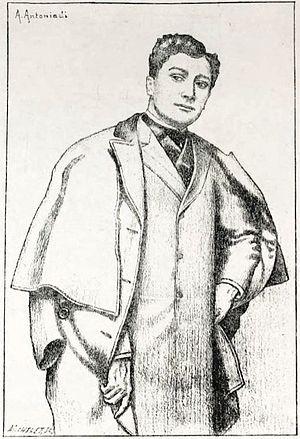
Henri Kraus dit Henry Krauss, né le 26 avril 1866 à Paris 9ᵉ et mort le 15 décembre 1935 à Paris 18ᵉ, est un acteur et réalisateur français.